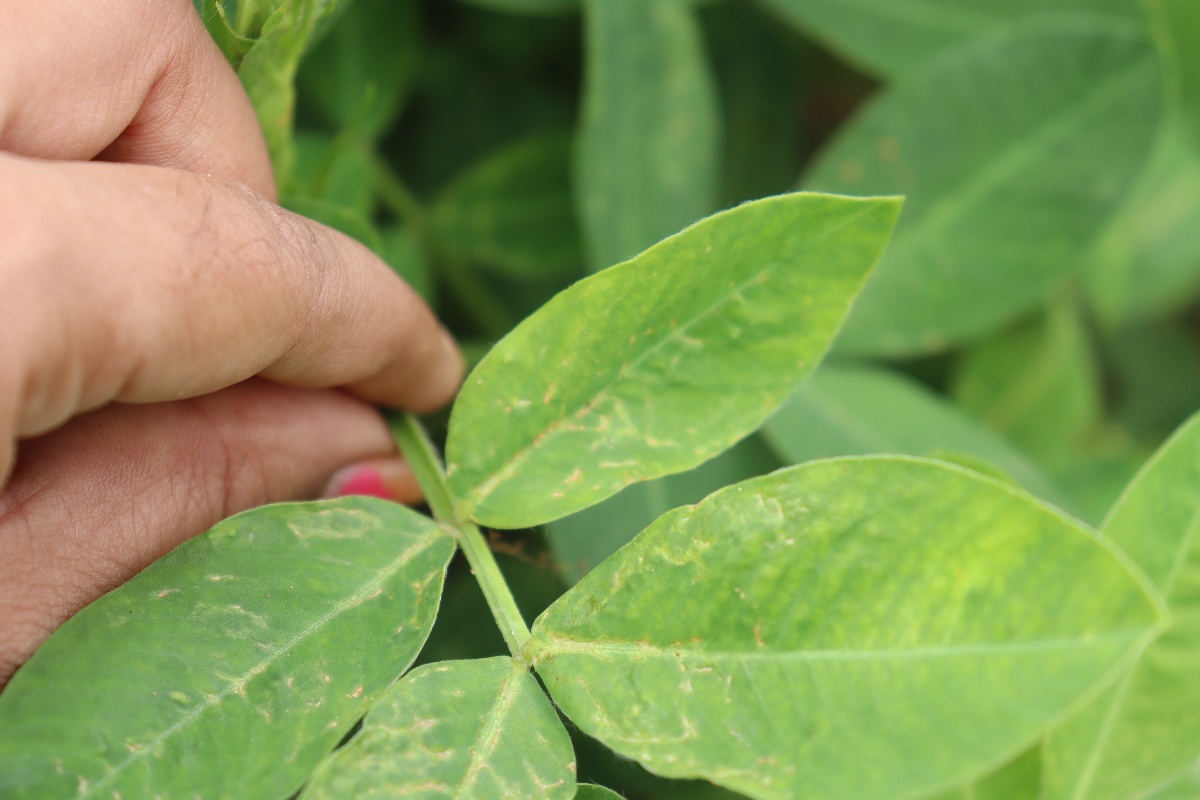
Label: healthy leaf